Kai-to

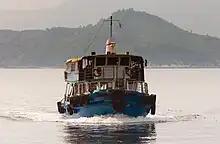
A kai-to sailing between Ma Liu Shui and Tap Mun, Hong Kong

The kai-to, sometimes kaito or kaido is a type of small, motorised ferry that operates in Hong Kong. They are usually used to serve remote coastal settlements in the territory's outlying islands.